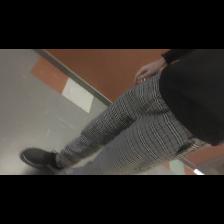
Label: Human